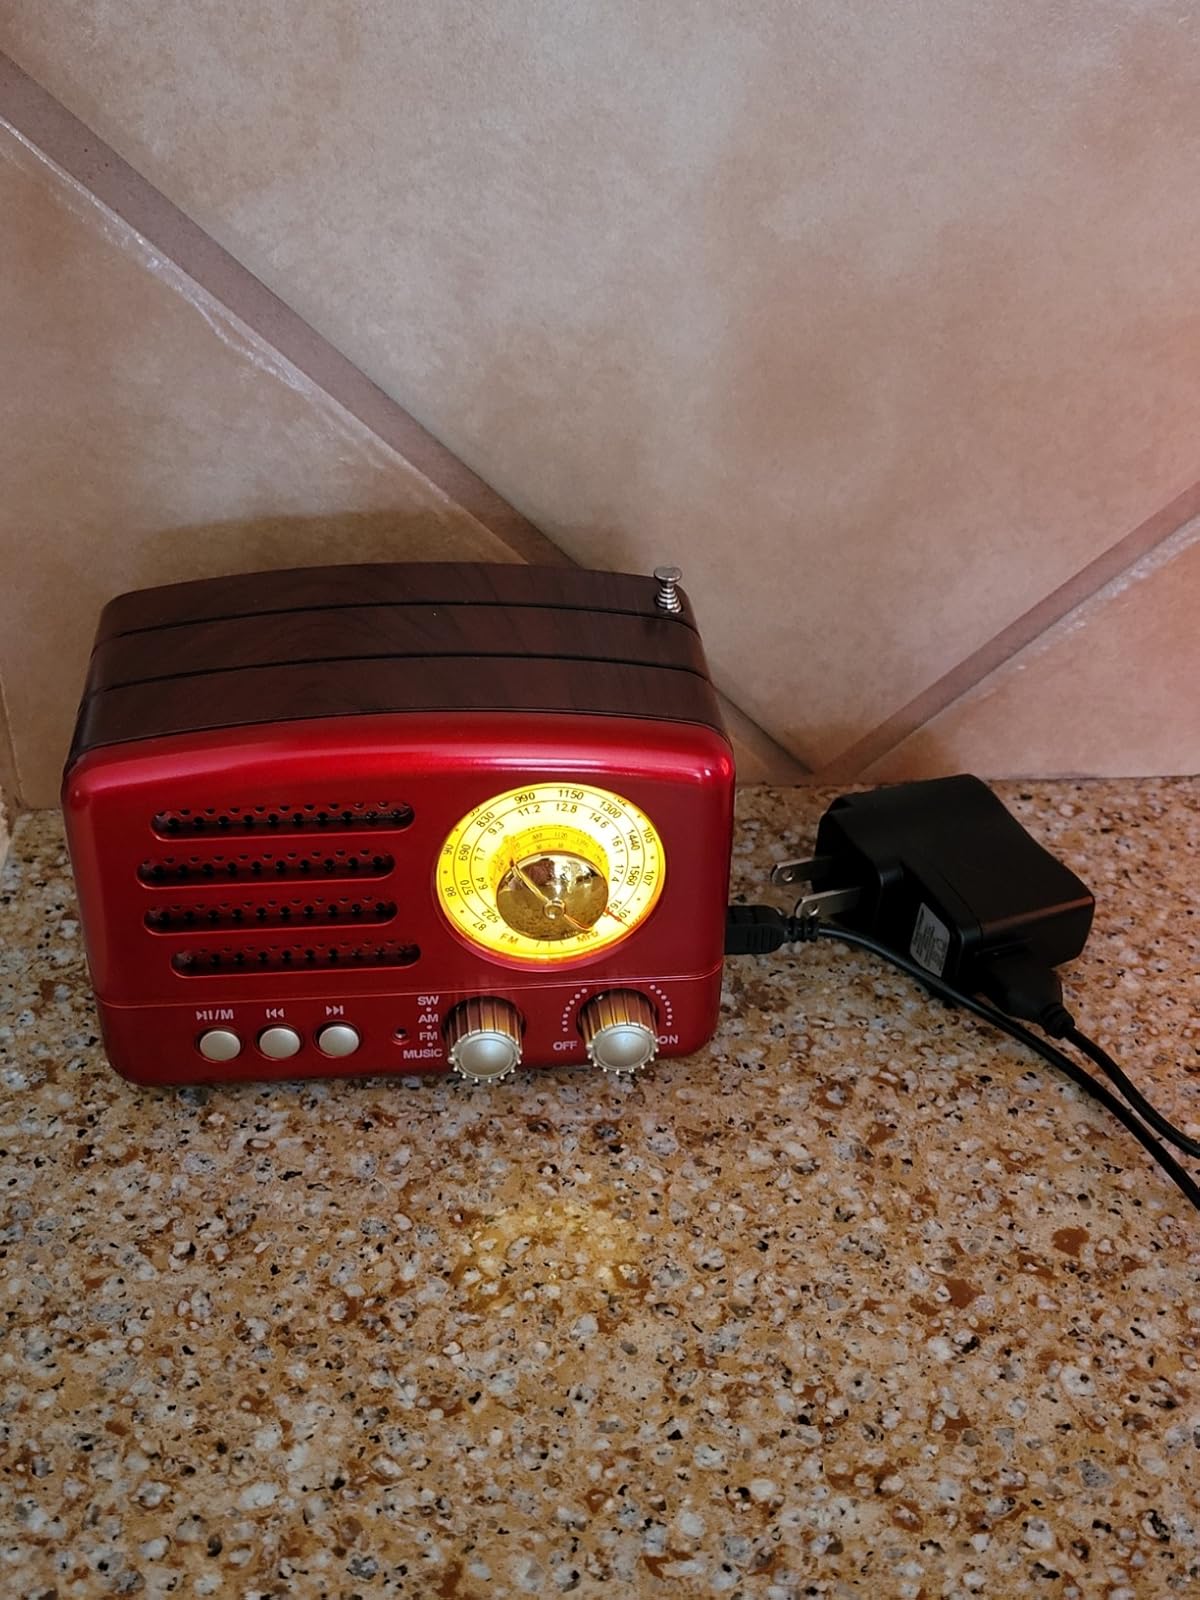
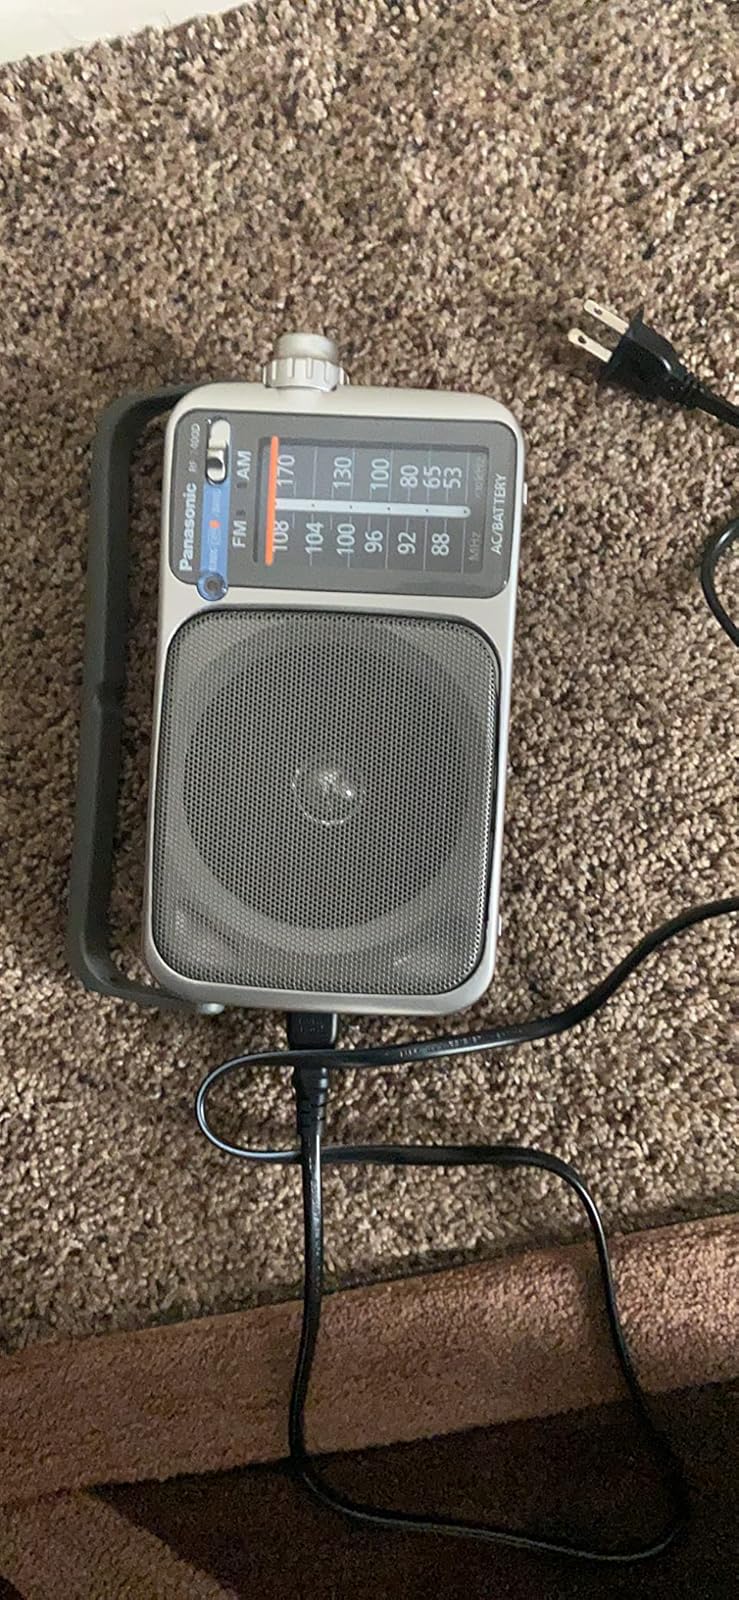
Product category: radio
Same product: no